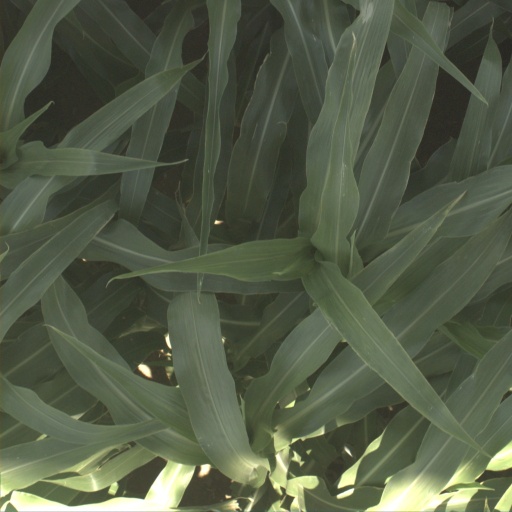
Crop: sorghum